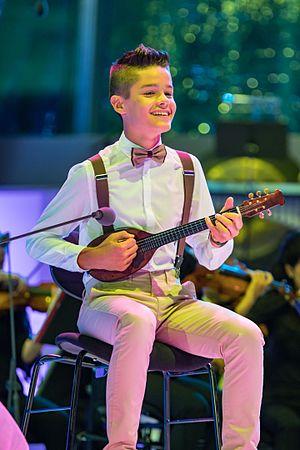
Le Concours Eurovision des jeunes musiciens est un concours de musique organisé par l'Union européenne de radio-télévision depuis 1982. Il est organisé tous les deux ans, en alternance avec le Concours Eurovision des jeunes danseurs, et met en compétition des jeunes musiciens de moins de 19 ans.